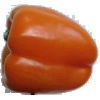
Label: Pepper Orange 1